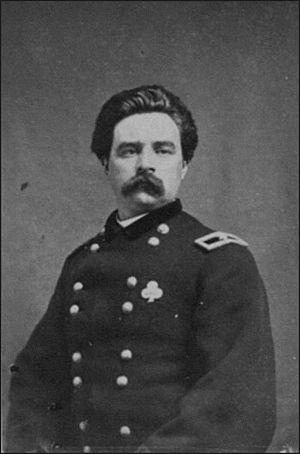
L'esclave est un problème clivant au Delaware pendant les années qui précèdent la guerre de Sécession. L'opposition à l'esclavage au Delaware, qui plonge ses racines chez les Quakers de Pennsylvanie, pousse beaucoup de propriétaires d'esclaves à les émanciper ; la moitié de la population noire de l'État est libre en 1810, et plus de 90 % sont libres en 1860. Cette tendance amène aussi des législateurs conservateurs à restreindre les organisations de noirs libres, et la police de Wilmington est accusée d'application rigoureuse de la loi à l'encontre des esclaves en fuite alors que beaucoup de Delawariens enlèvent des noirs libres parmi les grandes communautés dans tout l'État et le vendent dans des plantations plus au Sud.